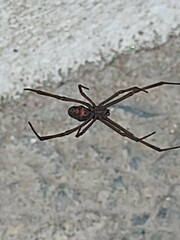
Species: Lactrodectus_hesperus